Indian Rebellion of 1857

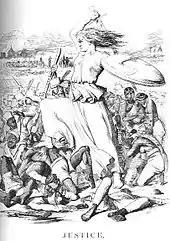
"Justice", a print by Sir John Tenniel in a September 1857 issue of Punch

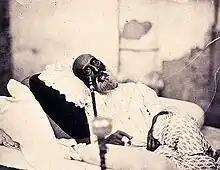
Bahadur Shah Zafar (the last Mughal emperor) in Delhi, awaiting trial by the British for his role in the Uprising. Photograph by Robert Tytler and Charles Shepherd, May 1858

The British were slow to strike back at first. It took time for troops stationed in Britain to make their way to India by sea, although some regiments moved overland through Persia from the Crimean War, and some regiments already "en route" for China were diverted to India.